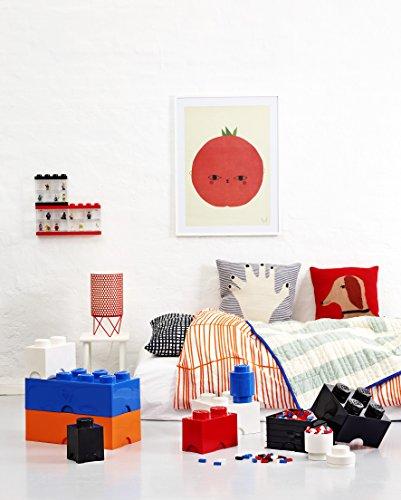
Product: LEGO Round Storage Box 1, Blue
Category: Toys & Games | Kids' Furniture, Décor & Storage
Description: Makes for the perfect gift.
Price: $11.92
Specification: ProductDimensions:4.8x4.8x7.2inches|ItemWeight:3.2ounces|ShippingWeight:7ounces(Viewshippingratesandpolicies)|Manufacturer:LEGO|ASIN:B008KQ22RU|Itemmodelnumber:4030